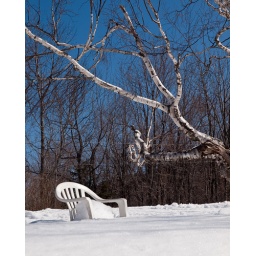
Winslow State Park, NHWhile walking to the trail head I spied this chair sitting in a snowdrift...obviously a summer left-over.